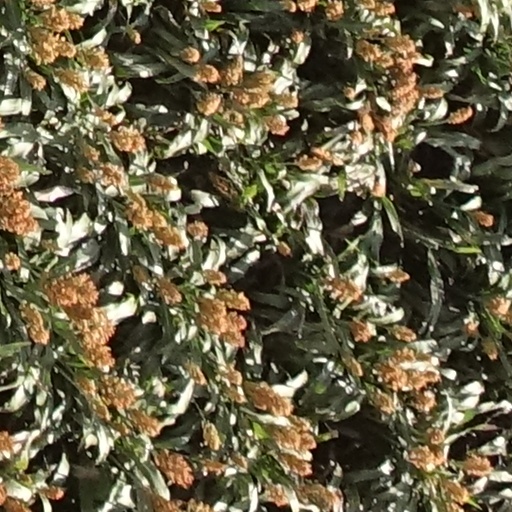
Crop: sorghum